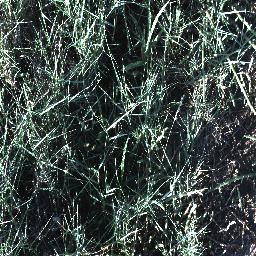
Label: negative